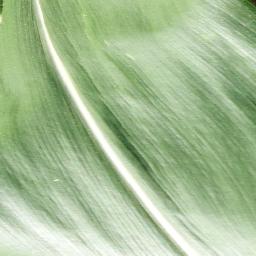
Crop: corn
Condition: (maize)_healthy